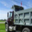
Label: truck